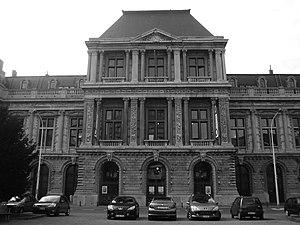
L’Orchestre philharmonique royal de Liège est un orchestre symphonique belge, fondé en 1960 et basé à Liège. C'est une institution de la Communauté française.
Cette page regroupe une partie du patrimoine immobilier classé de la ville belge de Liège.
Le Conservatoire royal de Liège est l'un des quatre établissements d'enseignement supérieur de la musique en Communauté française de Belgique. Il dispense également une formation en art dramatique.